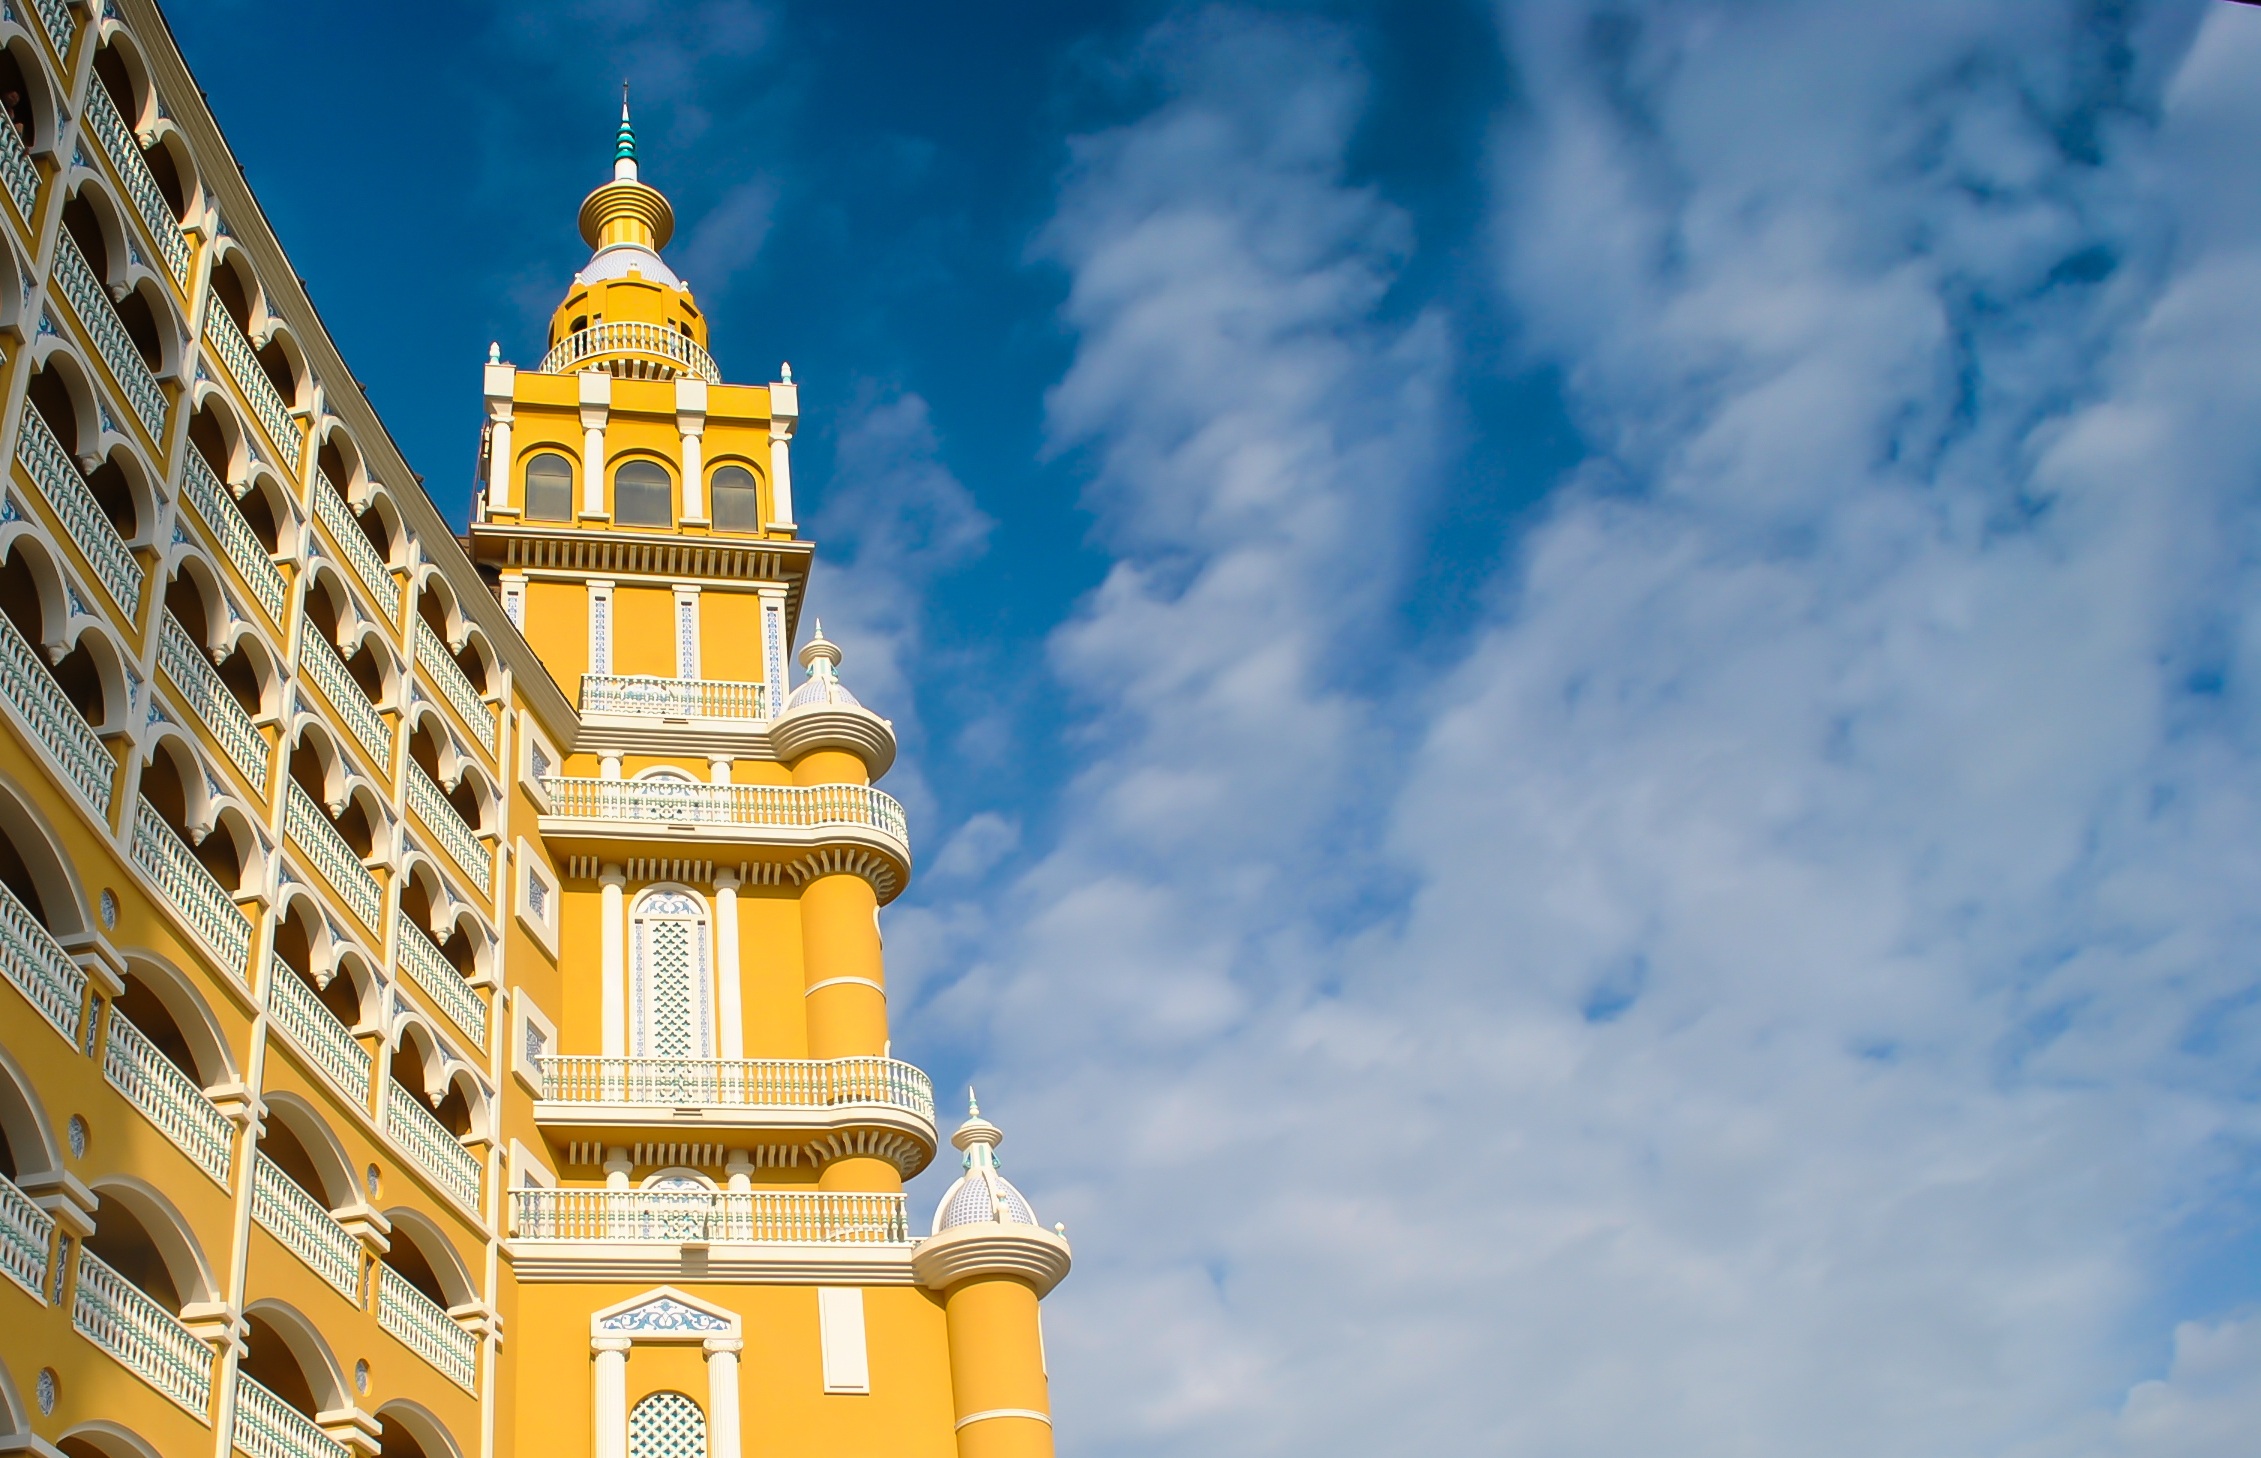
architecture, sky, building, palace, skyscraper, cityscape, summer, tower, landmark, blue sky, clouds, east